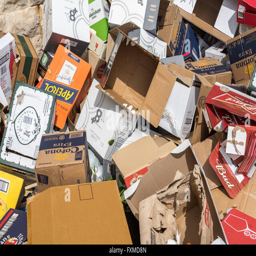
stack of used cardboard boxes in the street